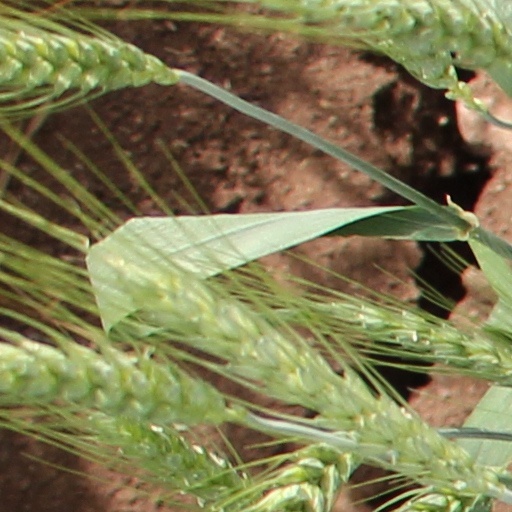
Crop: wheat